Exsonvaldes

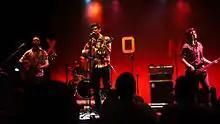
Exsonvaldes in Seville in 2010.

Exsonvaldes is an alternative rock/indie rock band from Paris, France, consisting of Simon Beaudoux, Antoine Bernard, Martin Chourrout and Cyrille Nobilet.